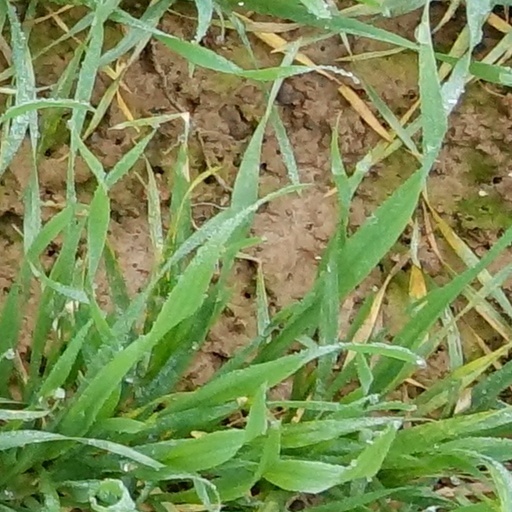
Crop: wheat